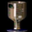
Label: cup